Francis Leggatt Chantrey

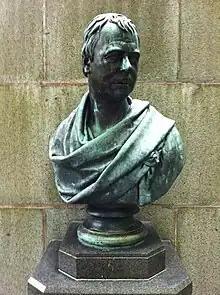
Sir Walter Scott by Sir Francis Chantrey (1832), Victoria Park, Halifax, Nova Scotia

Chantrey was born at Jordanthorpe near Norton (then a Derbyshire village, now a suburb of Sheffield), where his family had a small farm.